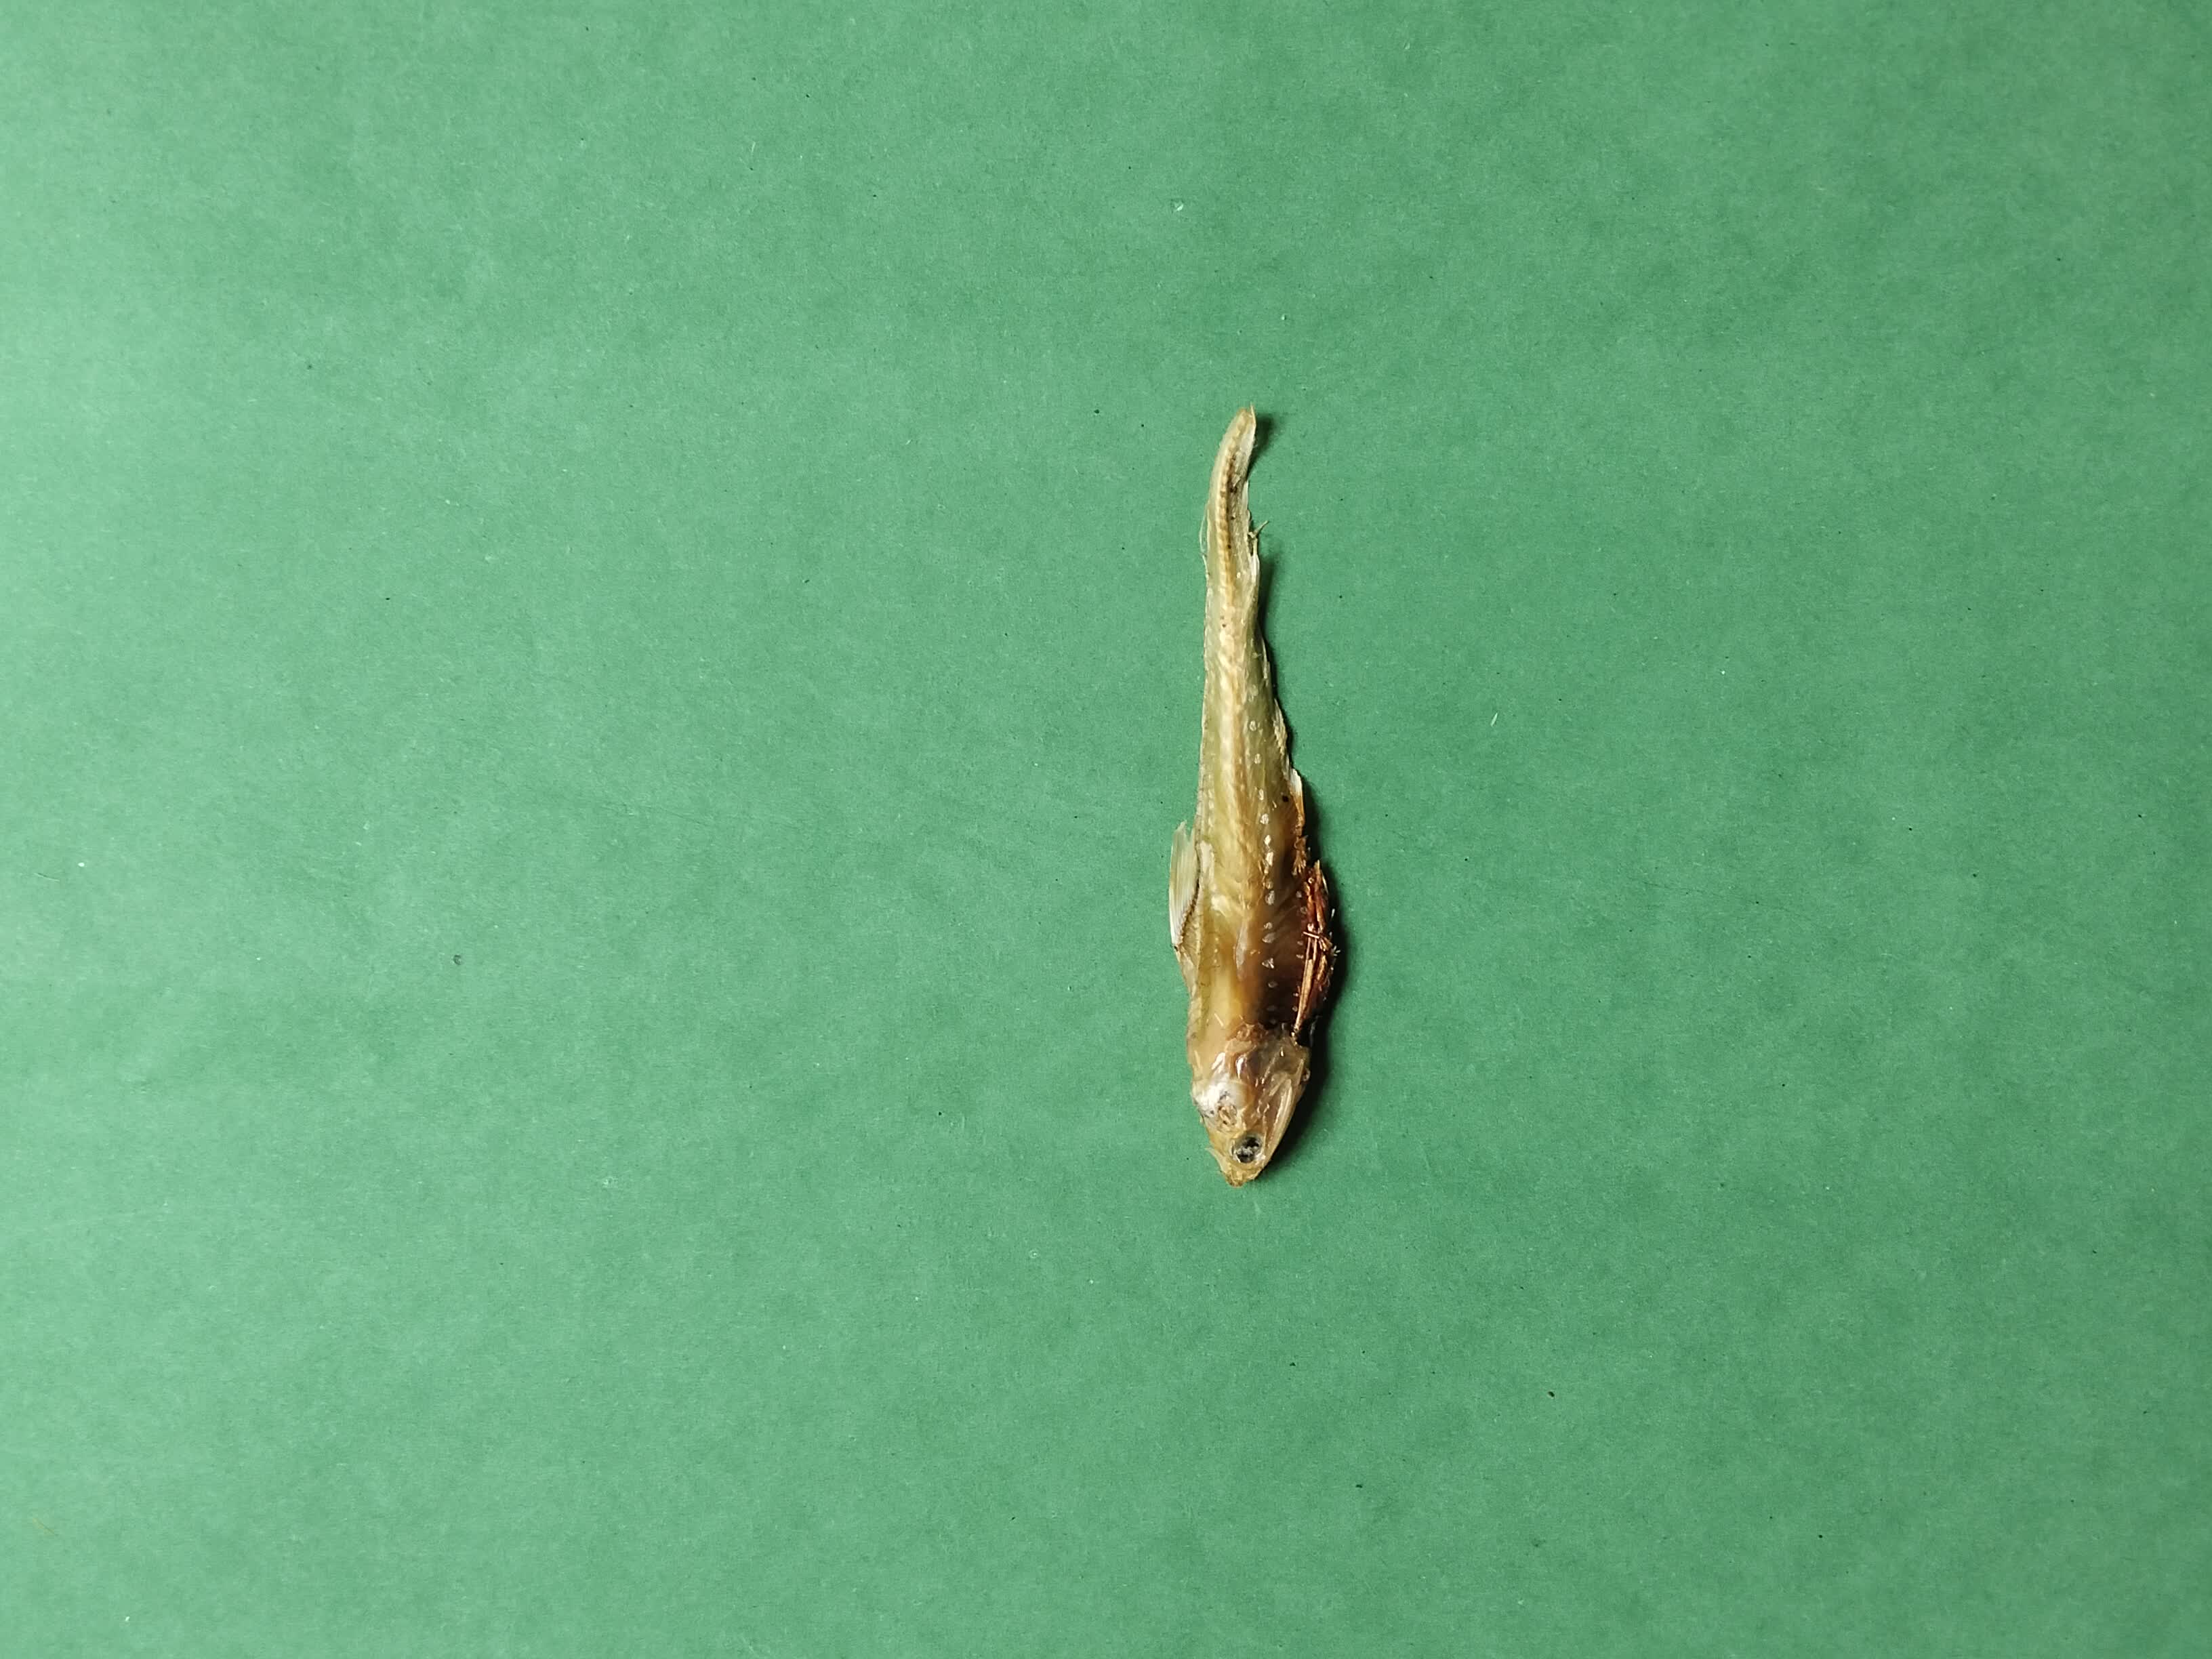
Species: Shundori